SMS Radetzky (1909)

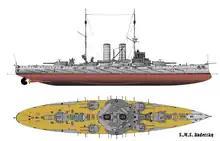
Illustration of SMS "Radetzky"; the ship carried two large gun turrets on either end and four smaller turrets arranged around two tall smoke stacks in the center.

"Radetzky" was built at the Stabilimento Tecnico Triestino dockyard in Trieste, the same place where her sister ships were built. She was the second ship of her class to be constructed and her keel was laid on 26 November 1907. The teak wood used on "Radetzky"s deck was the only material Austria-Hungary had to purchase abroad to build the ship. "Radetzky" was launched from the slipway on 3 July 1909, and commissioned into the Austro-Hungarian navy on 15 January 1911, with a crew of 880 to 890 officers and men.